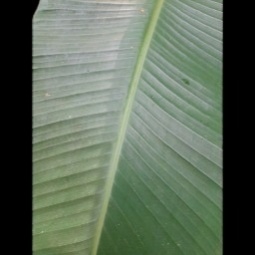
Label: Healthy